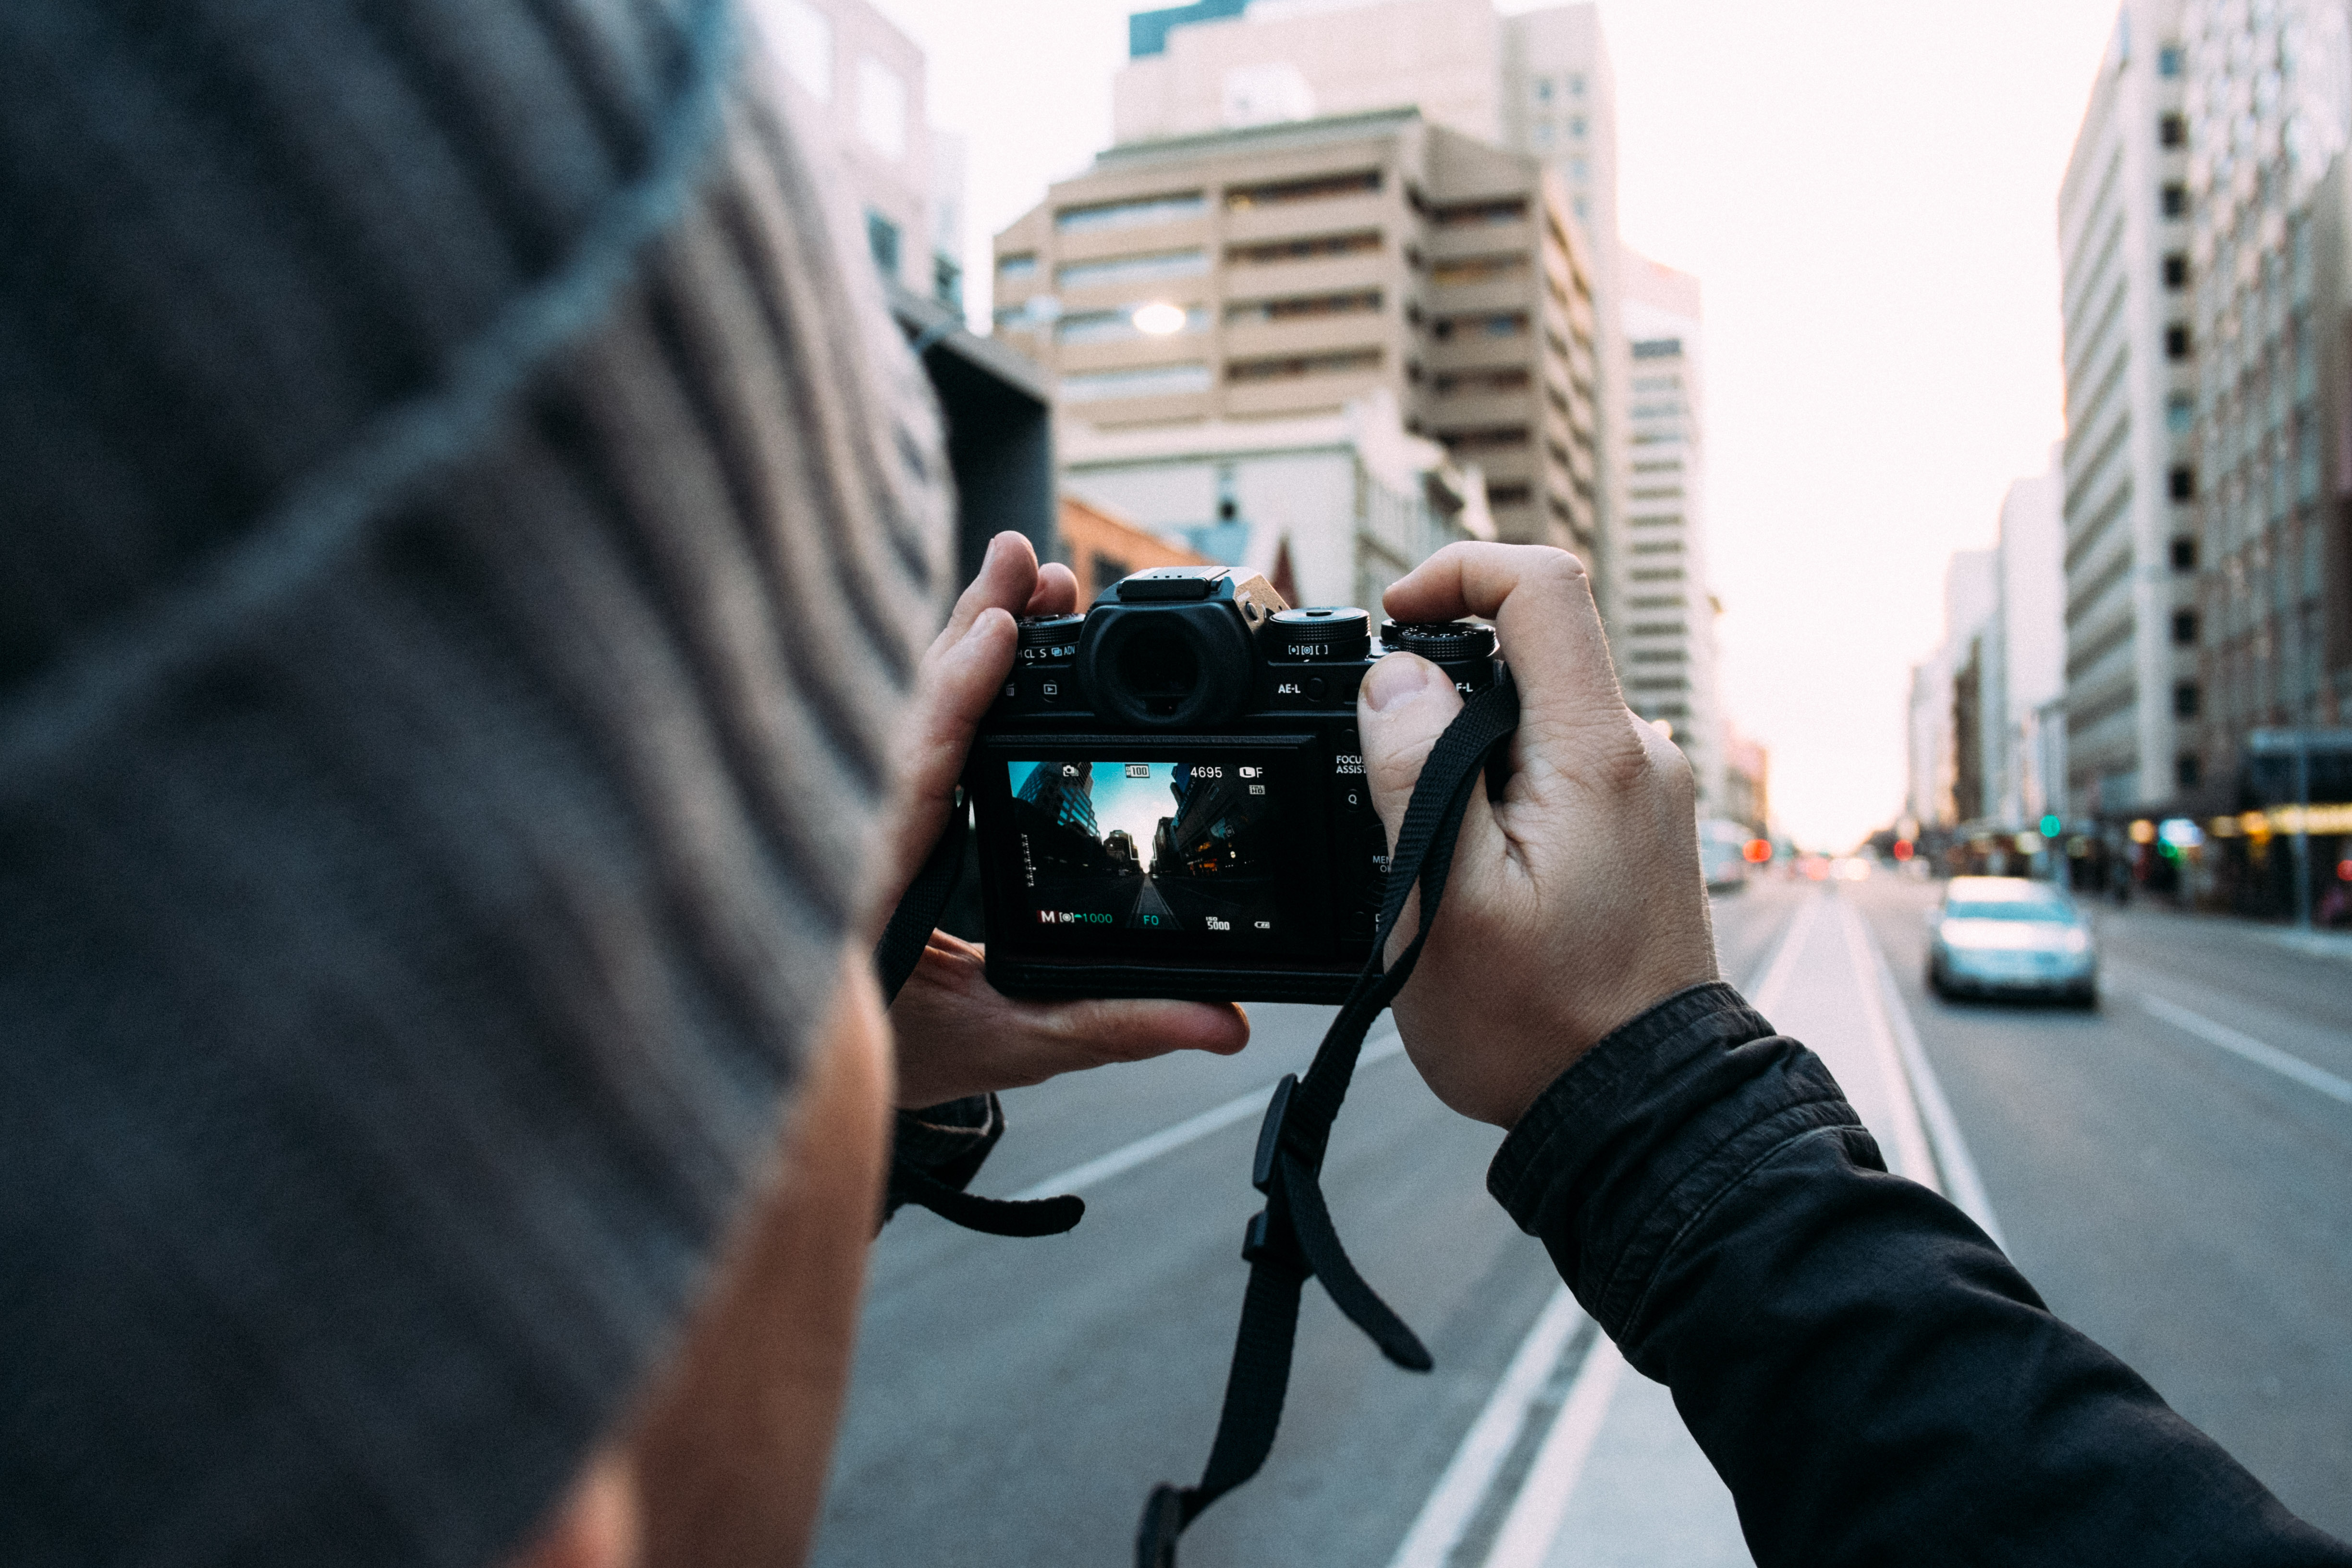
camera, photography, photographer, urban, closeup, reflex camera, photograph, digital slr, single lens reflex camera